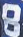
Number: 8